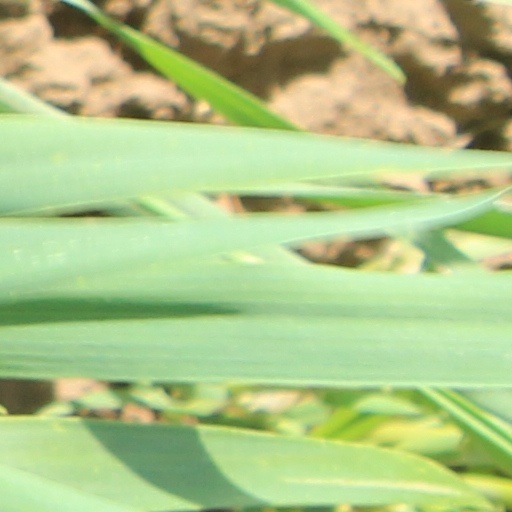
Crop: wheat